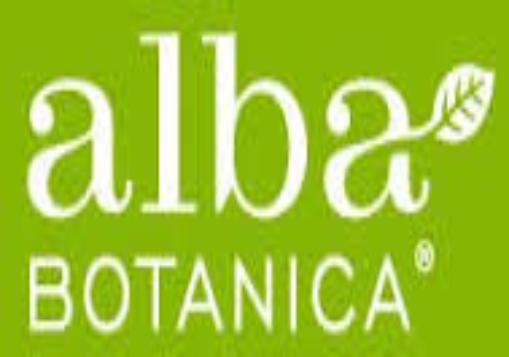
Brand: Alba Botanica
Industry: Necessities